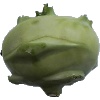
Label: Kohlrabi 1